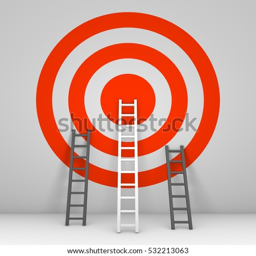
several ladders leaning against the wall with target .